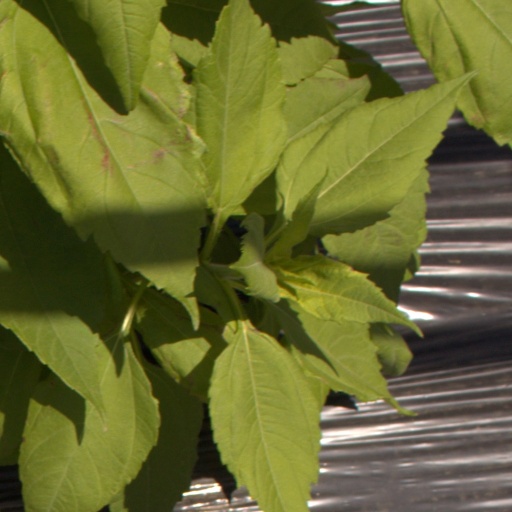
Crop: Jerusalem artichoke